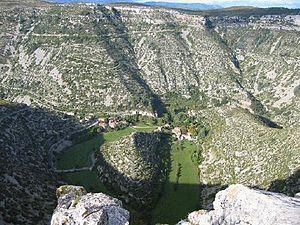
Le canton du Caylar est une ancienne division administrative française située dans le département de l'Hérault, dans l'Arrondissement de Lodève. Il fait partie de la région naturelle du Larzac.
Saint-Maurice-Navacelles est une commune française située dans le département de l'Hérault en région Occitanie.